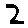
Label: 2